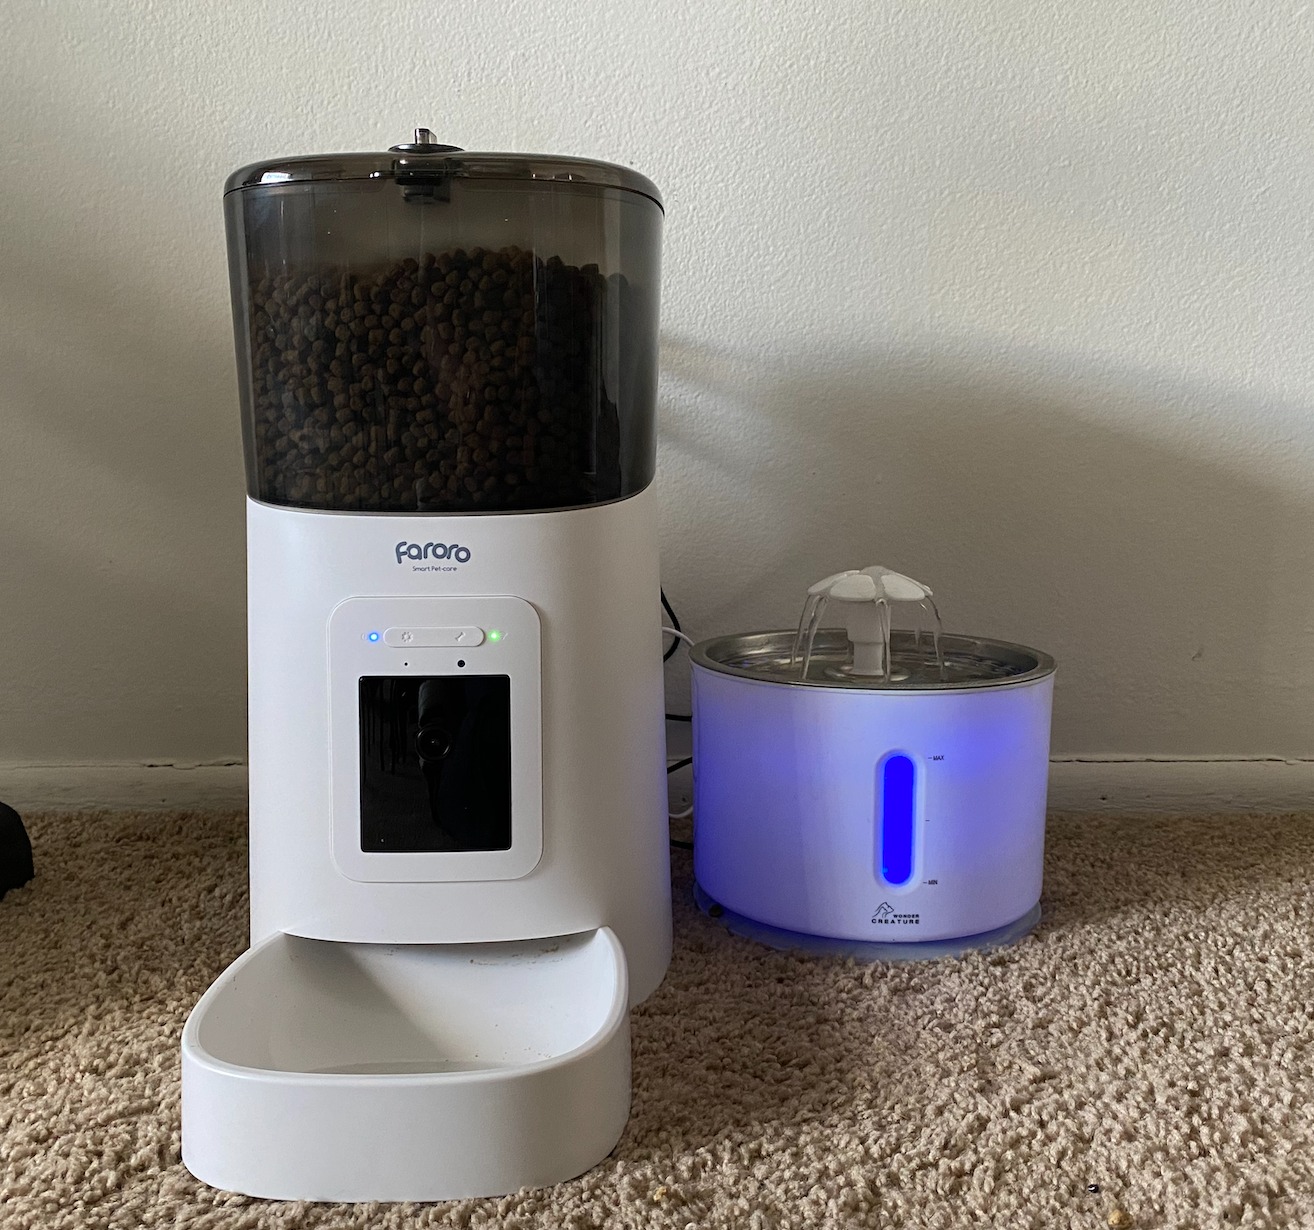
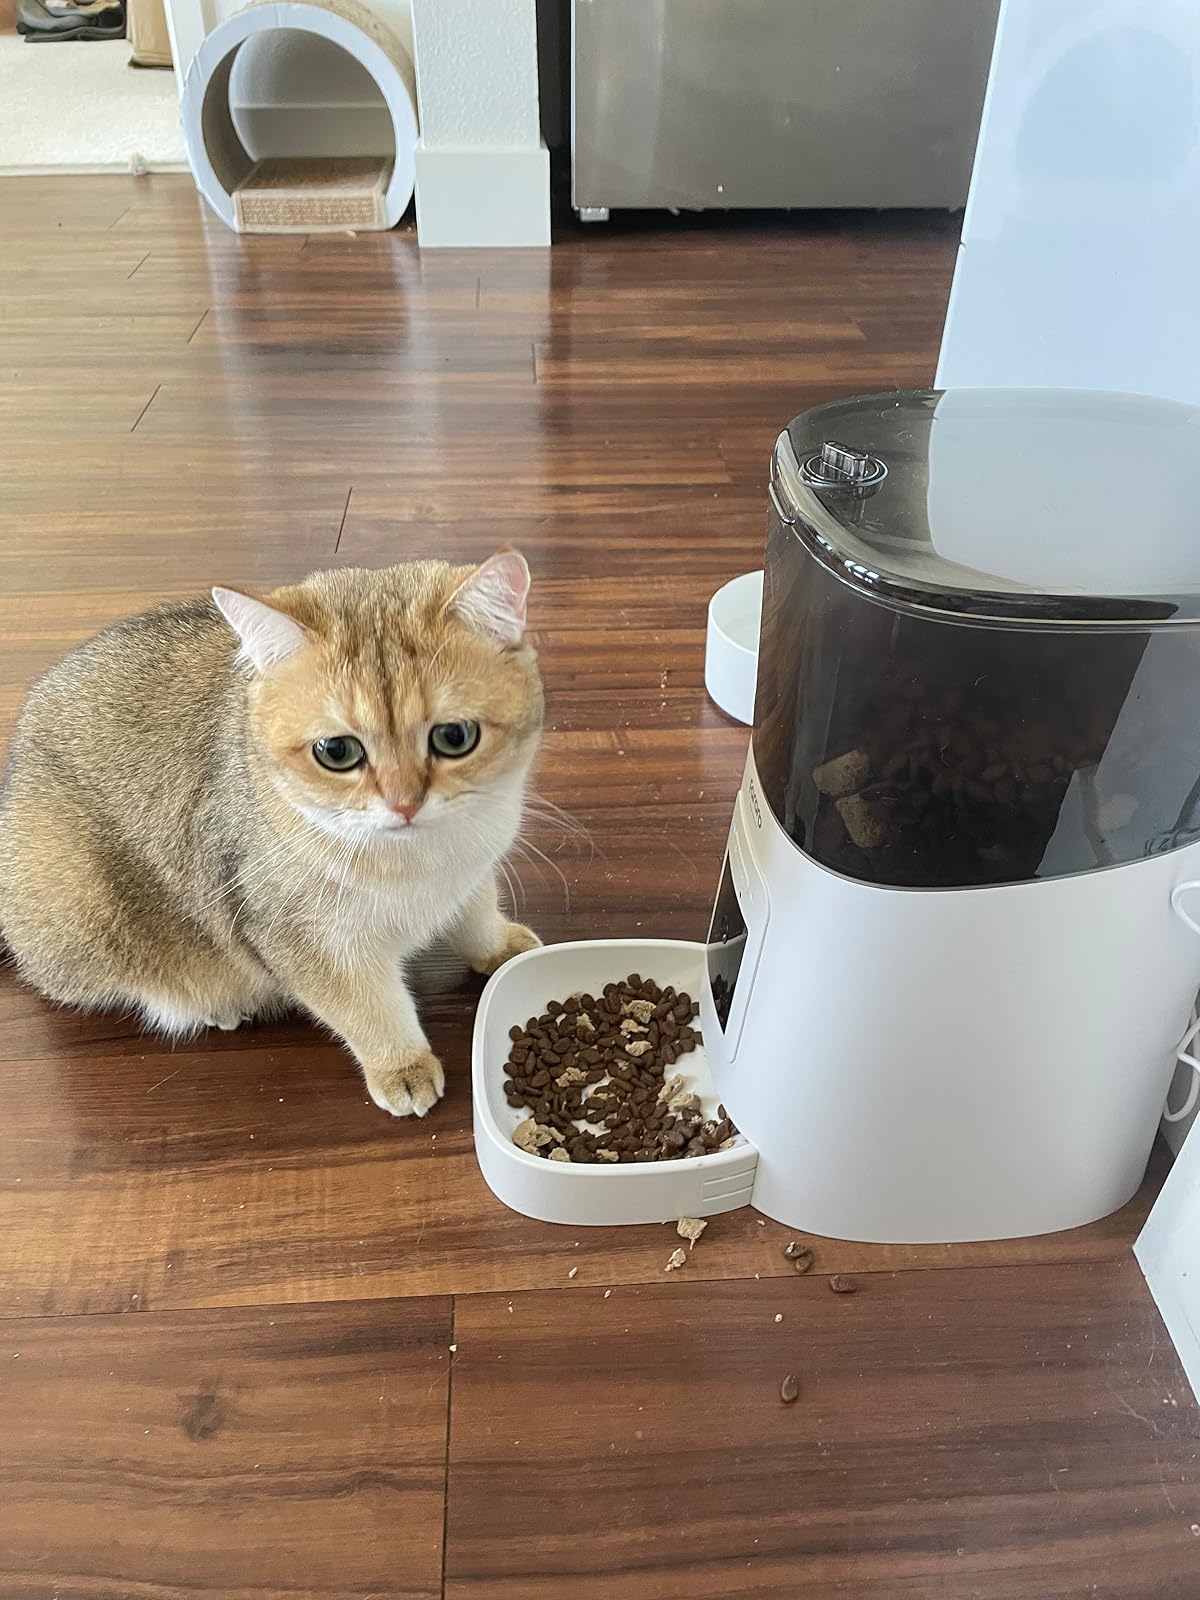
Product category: items_feeder
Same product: yes